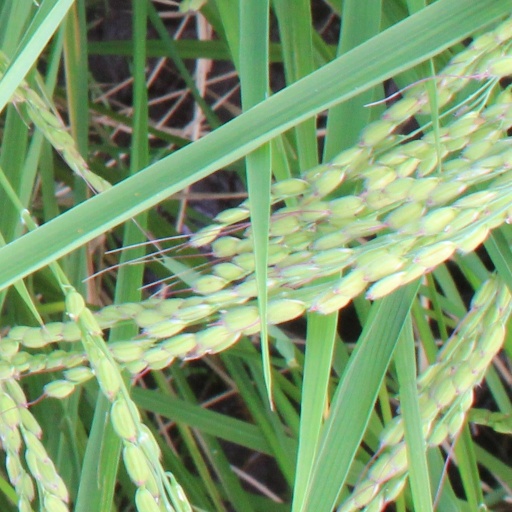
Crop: rice